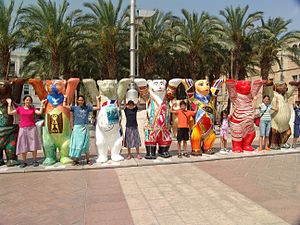
United Buddy Bears
United Buddy Bears er en verdensomspændende kunstudstilling, som har vist 'de forenede bjørnevenner' for millioner af mennesker på fem kontinenter.